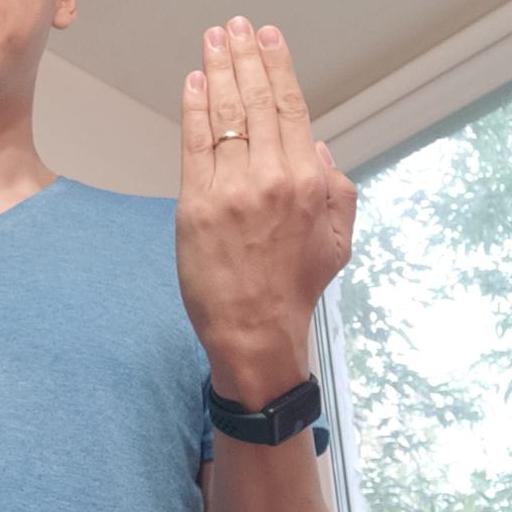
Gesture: stop_inverted